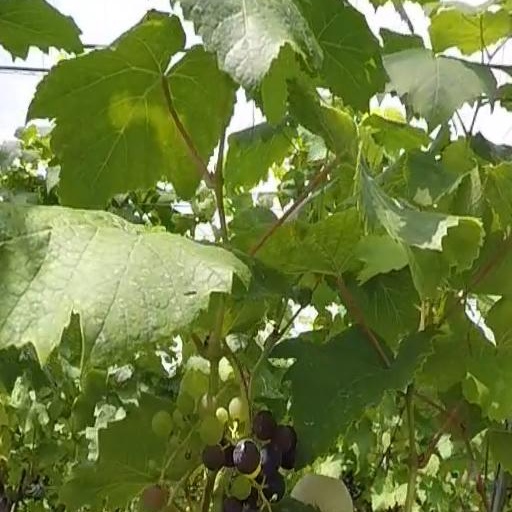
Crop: grape